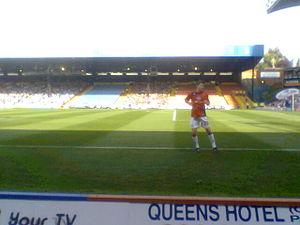
John Oster, né le 8 décembre 1978 à Boston, est un footballeur international gallois qui évolue au poste de milieu de terrain à Gateshead.